Bob's Your Uncle (musical)

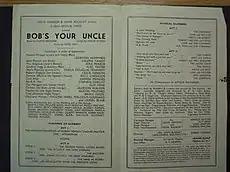

Bob's Your Uncle is a 1948 British musical comedy with music by Noel Gay, lyrics by Frank Eyton, and a book by Austin Melford.